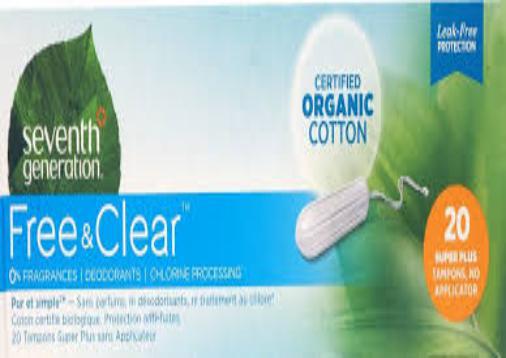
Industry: Necessities